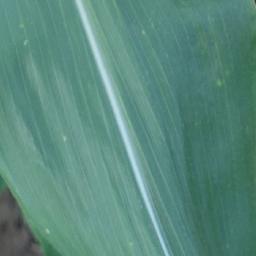
Label: Corn___healthy